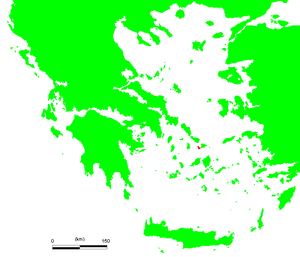
Delos
Delos er en græsk ø i Kykladerne i det Ægæiske hav.